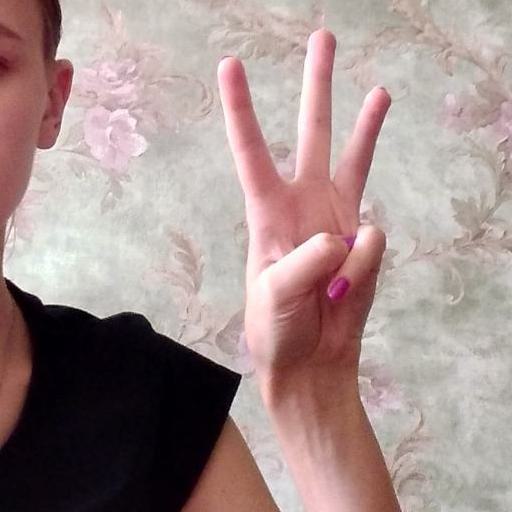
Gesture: three